Clan Fraser of Lovat

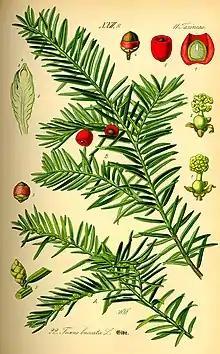
Traditionally, Frasers wear small branches of "Iubhar" (Gaelic), or Yew, in their caps.

In 1645, at the Battle of Auldearn, in Nairnshire, the Clan opposed the Royalist leader James Graham, 1st Marquess of Montrose, and fought under a Fraser of Struy (from a small village at the mouth of Glen Strathfarrar). The battle left eighty-seven Fraser widows. A poem about the battle reads: